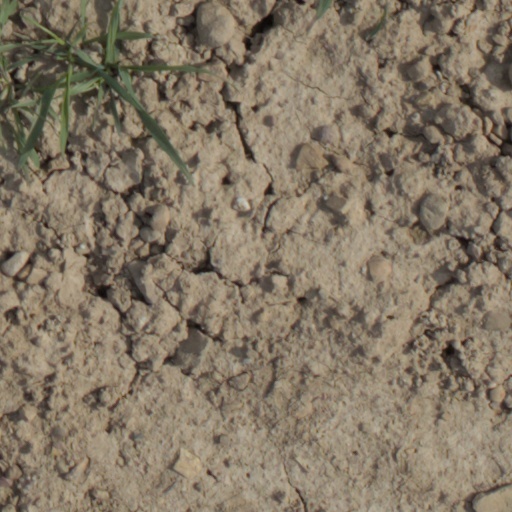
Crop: wheat